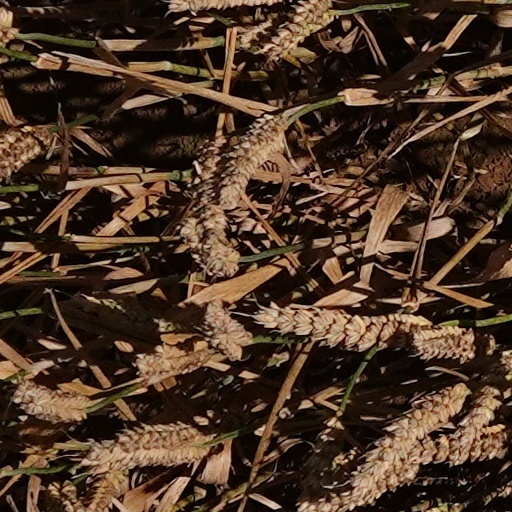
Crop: wheat